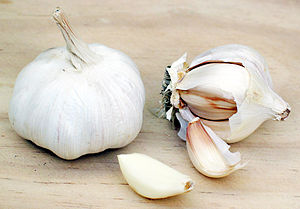
Hvidløg / Dyrkning
To hvidløg med to løsnede fed.
Hvidløg er en løgplante, der bliver anvendt som krydderurt og lægeplante. Hvidløget kommer oprindelig fra Centralasien, men er også tidligt blevet dyrket i Mellemøsten og Lilleasien. Planten er en af de ældste kendte kulturplanter og har længe været benyttet inden for folkemedicinen.